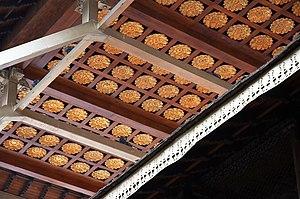
Le Temple de la Dent, ou Sri Dalada Maligawa, est un temple bouddhiste de Kandy, l'ancienne capitale du Sri Lanka. Il est situé dans le complexe palatial du Royaume de Kandy et abrite une relique de dent de Bouddha. Cette relique a longtemps joué un rôle politique important, car la posséder, c'était détenir le pouvoir sur le pays. Kandy, dernière capitale royale du pays, est inscrite au patrimoine mondial de l'UNESCO, en partie grâce au temple.